Zara Tindall

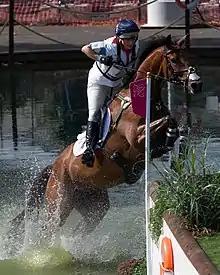
white-attired rider on a chestnut horse which is leaping out of a water jump

The British Olympic Association announced that Tindall would ride Toytown for the British equestrian team at the Beijing Olympic Games 2008 in Hong Kong; however, Toytown was injured during training and she was forced to withdraw from the team. On 25 October 2008, Tindall fell from her horse, Tsunami II, at the 15th fence of a cross-country event at Pau, France, and broke her right collarbone. The horse broke her neck after she tipped over the hedge and was put down. In July 2010 a range of equestrian clothing Tindall designed for Musto Outdoor Clothing, named ZP176 after Tindall's team number when she first represented her country, was launched.